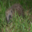
Label: porcupine